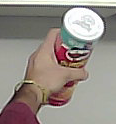
Product: pringles_original